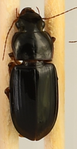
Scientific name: Harpalus paratus
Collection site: North Sterling NEON (STER), plot STER_033